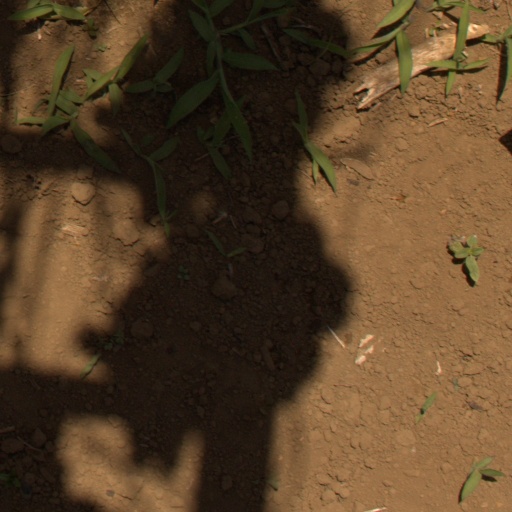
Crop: Jerusalem artichoke